Victory Day Parades

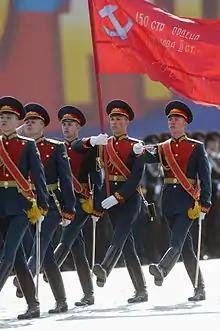
The 2008 Moscow Victory Day Parade

Today, Russia, as the largest of the countries of the former Soviet Union, continues the practice of parades held in honor of the victory won in the Great Patriotic War - the Eastern Front of the Second World War as called by the Soviet Union. The first of these parades was held in 1995 (5 years after the fall of the Soviet Union) under the auspices of President Boris Yeltsin, who held the parade to commemorate the golden jubilee of the Soviet and allied victory in the war. The parade was the only one to date that had to be divided into two parts (a full military parade on Poklonnaya Hill and a veterans ceremony on Red Square).